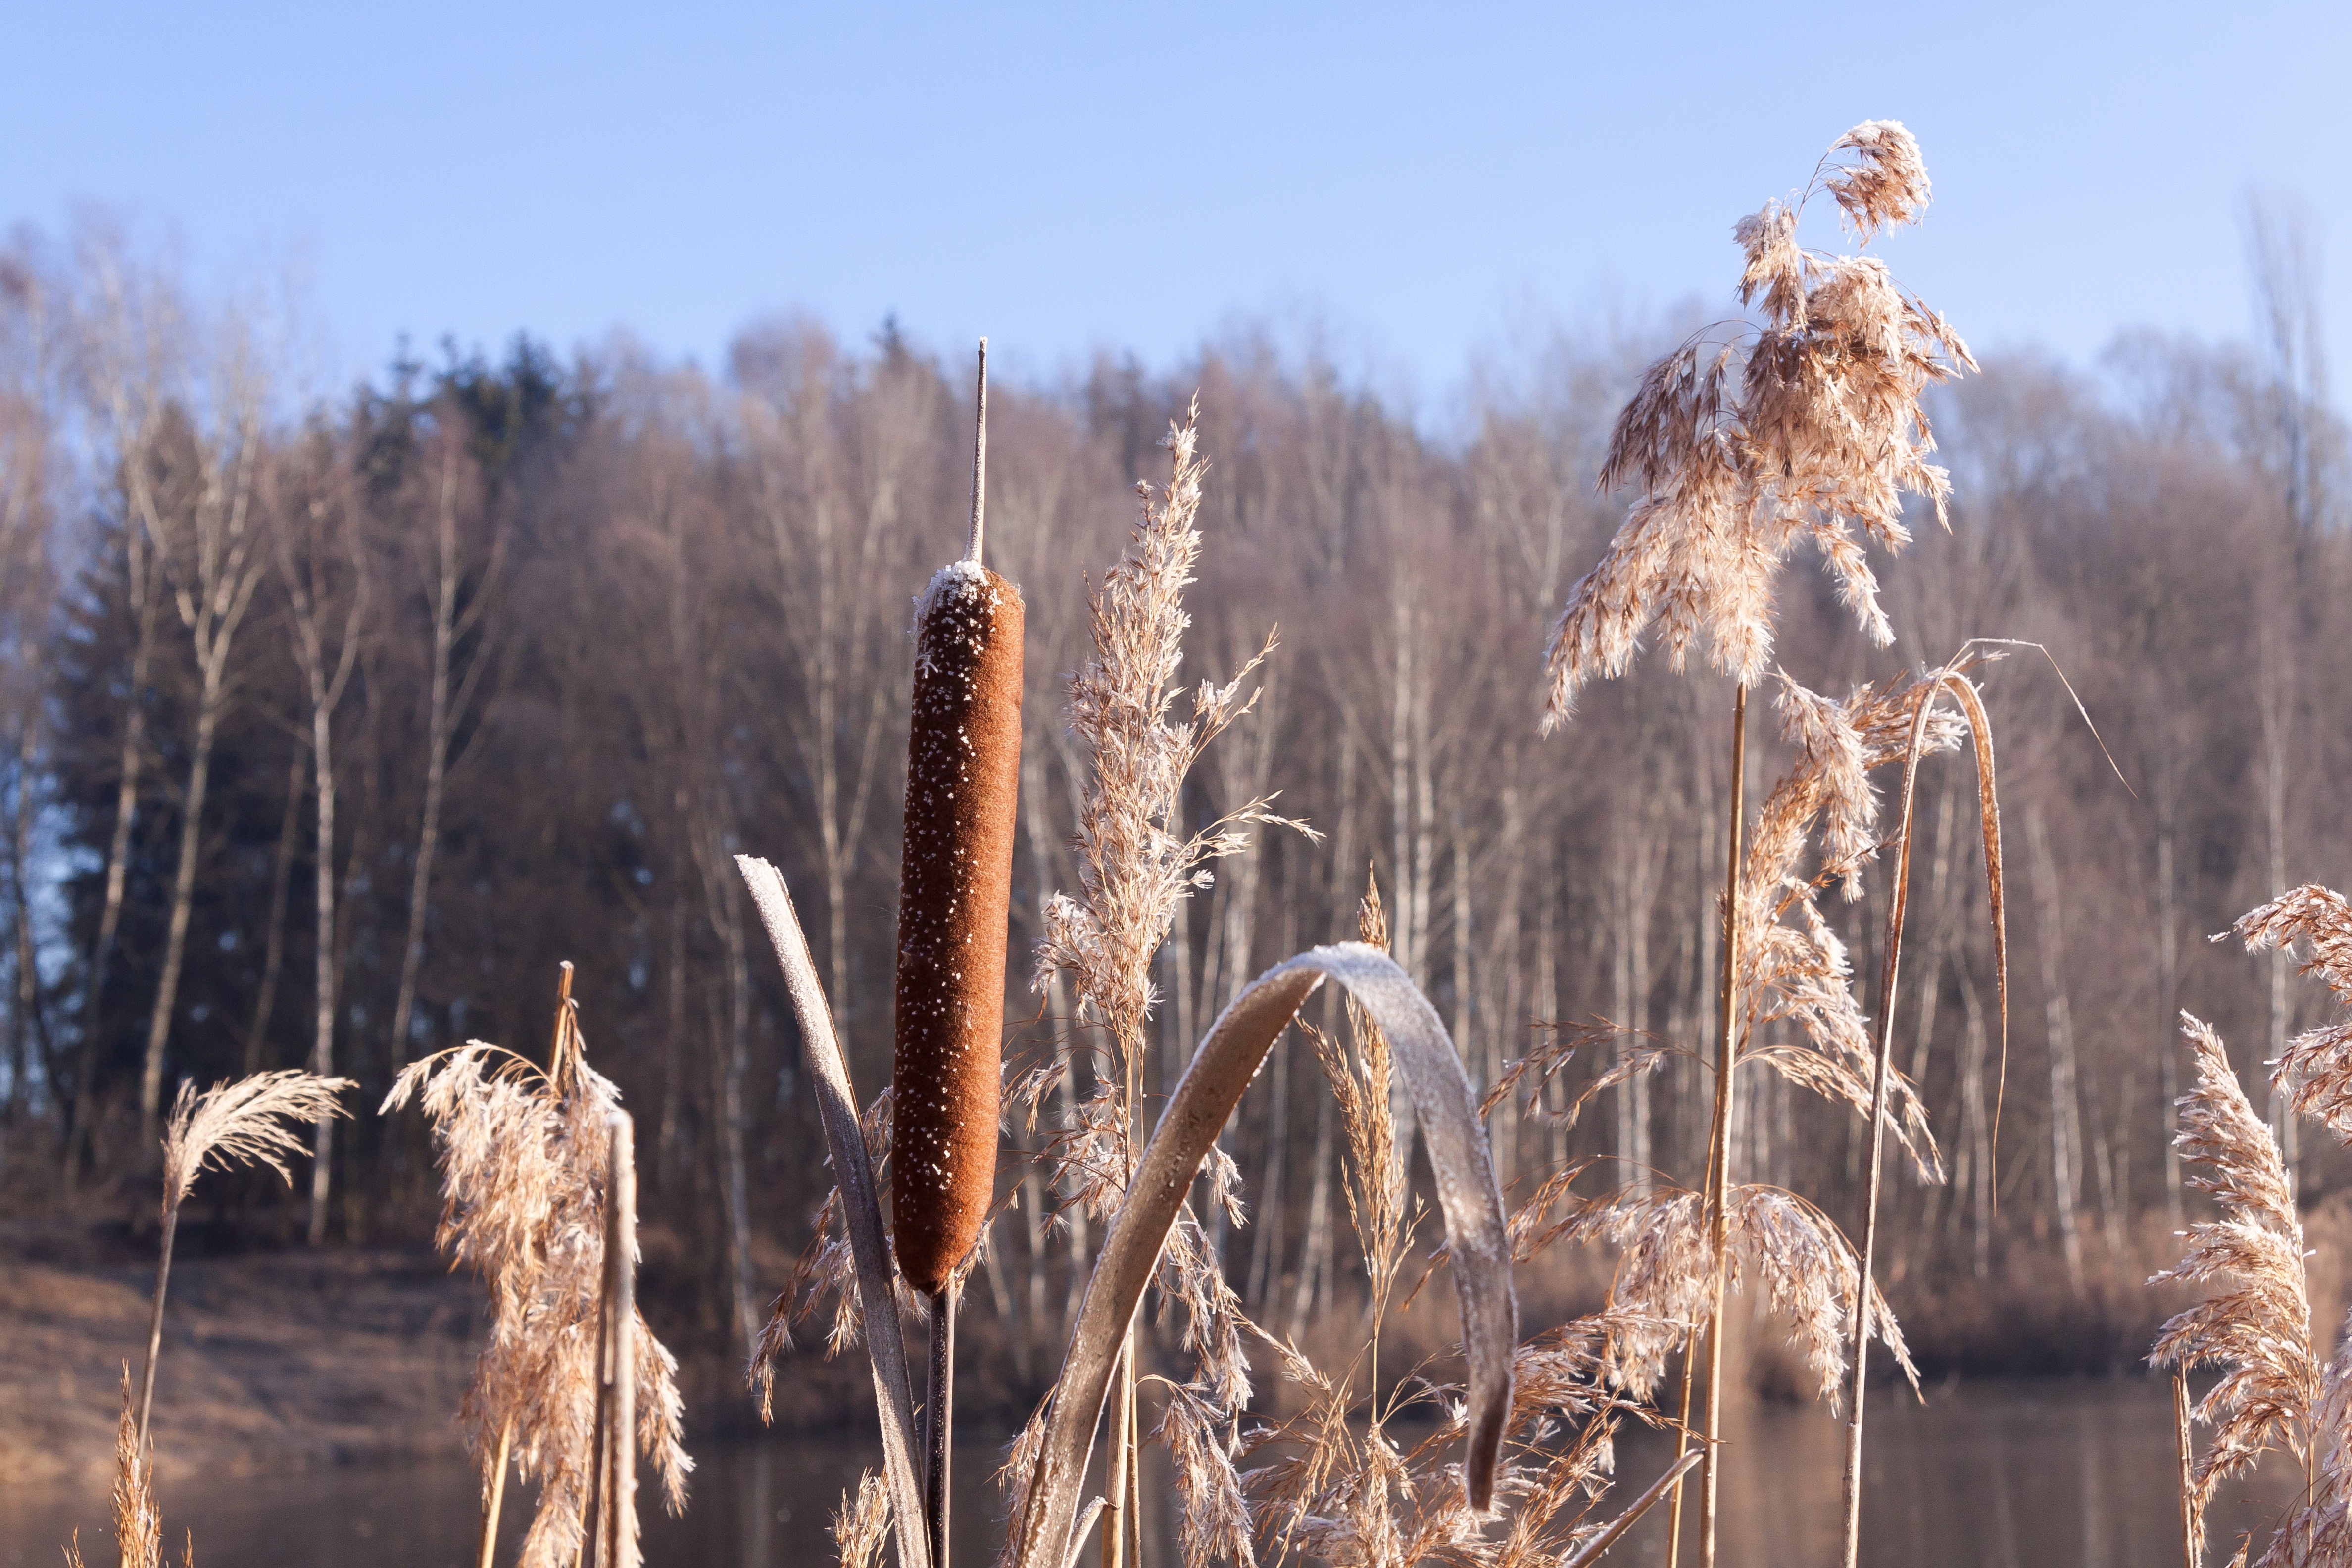
nature, grass, wilderness, winter, plant, prairie, frost, reed, wildlife, autumn, wool, season, seeds, teichplanze, cattail, flying seeds, flowering plant, tube piston greenhouse, typha, kanonenputzer, schlotfeger, lampenputzer, s grasartig, natural environment, grass family, phragmites